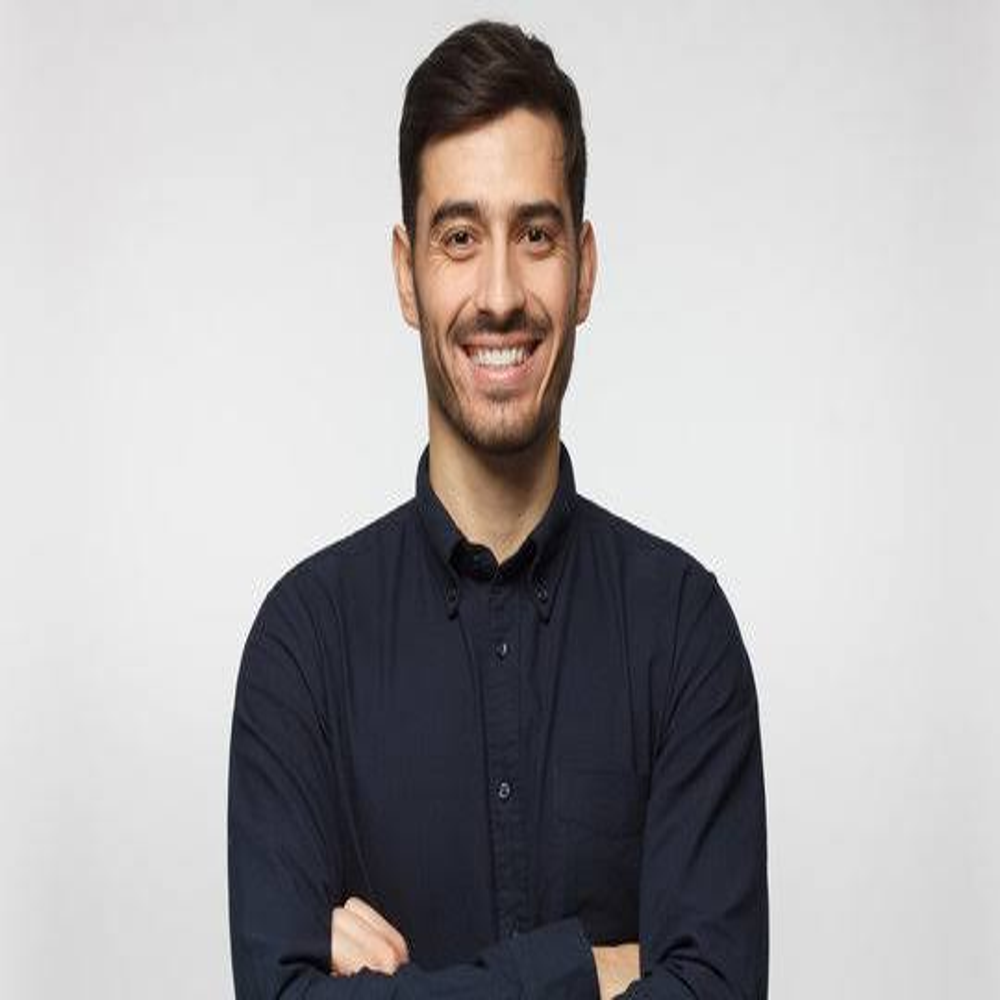
Body of water present: no
Land polluted: no
Water polluted: no
Pollution percentage: 0%